Freeganism

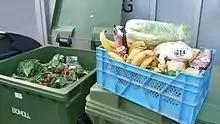
A box of vegetables and fruits recovered from the dumpsters of a hypermarket

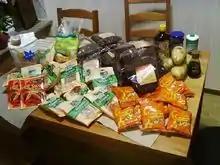
Urban foraged food in Stockholm, Sweden

Freeganism is an ideology of limited participation in the conventional economy and minimal consumption of resources, particularly through recovering wasted goods like food. The word "freegan" is a portmanteau of "free" and "vegan". While vegans avoid buying, consuming, using, and wearing animal products as an act of protest against animal exploitation, freegans—at least in theory—avoid buying "anything" as an act of protest against the food system in general.